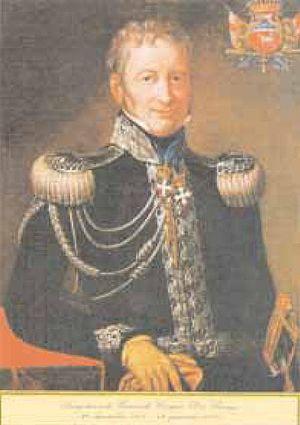
Giorgio Des Geneys est un amiral sarde, considéré comme le véritable fondateur de la marine sarde, l'ancêtre de la Marina militare italienne. Il est né dans la Haute Vallée de Suse.